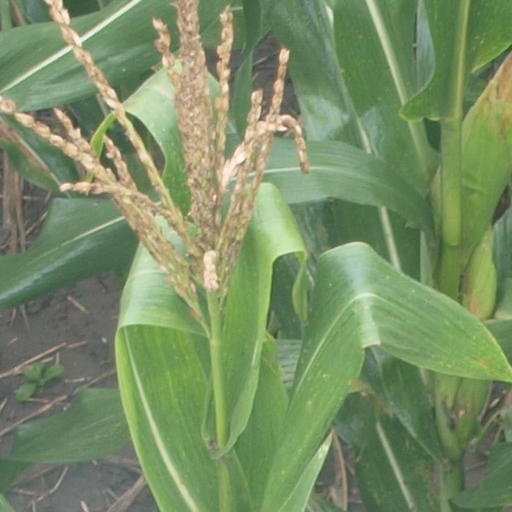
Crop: maize; corn